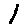
Label: 1